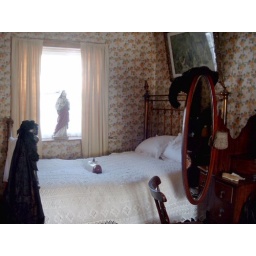
bedroom with Sacred Heart in the window at Bunratty Folk Park, Co. Limerick